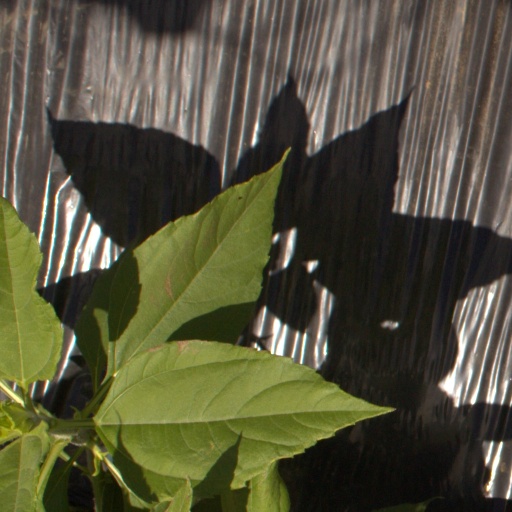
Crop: Jerusalem artichoke